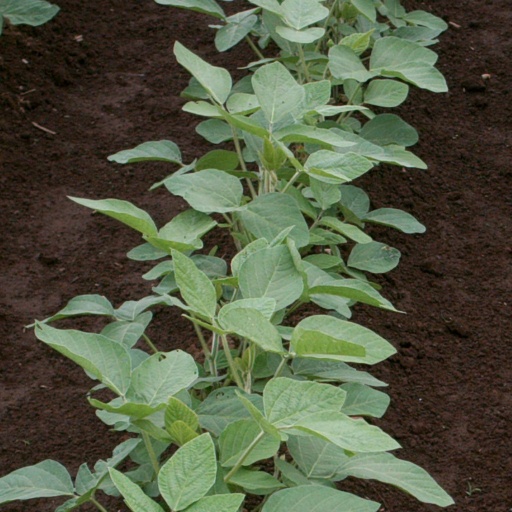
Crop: soybean